Xavier Samuel

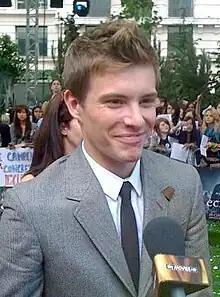
Samuel at the "Twilight: Eclipse" premier in London in 2010

In 2014, Samuel was cast alongside Brad Pitt and Shia LaBeouf in the $80 million blockbuster "Fury", about a group of Americans in Nazi Germany at the end of World War II.